42nd parallel north

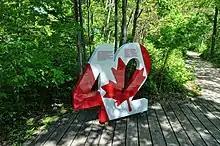
42nd parallel landmark at Point Pelee National Park

The parallel 42° north passes through the southern end of Lake Michigan and Lake Erie. Part of the water boundary between Canada and the United States passes south of the 42nd parallel. The southern tip of the Canadian province of Ontario just barely goes south of it at Point Pelee and Pelee Island, while the southernmost portion of the Town of Essex at Colchester is located below the 42nd parallel.